Words of Advice: William S. Burroughs on the Road

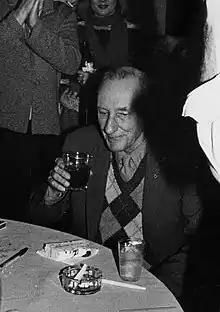
William Burroughs in 1983

Words of Advice: William S. Burroughs on the Road, is a 2007 documentary about William S. Burroughs directed by Lars Movin and Steen Møller Rasmussen and produced in Denmark. The documentary is based on never-before-seen footage from his visit to Denmark in October 1983, and from his later years in Lawrence, Kansas.